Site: brandenburg
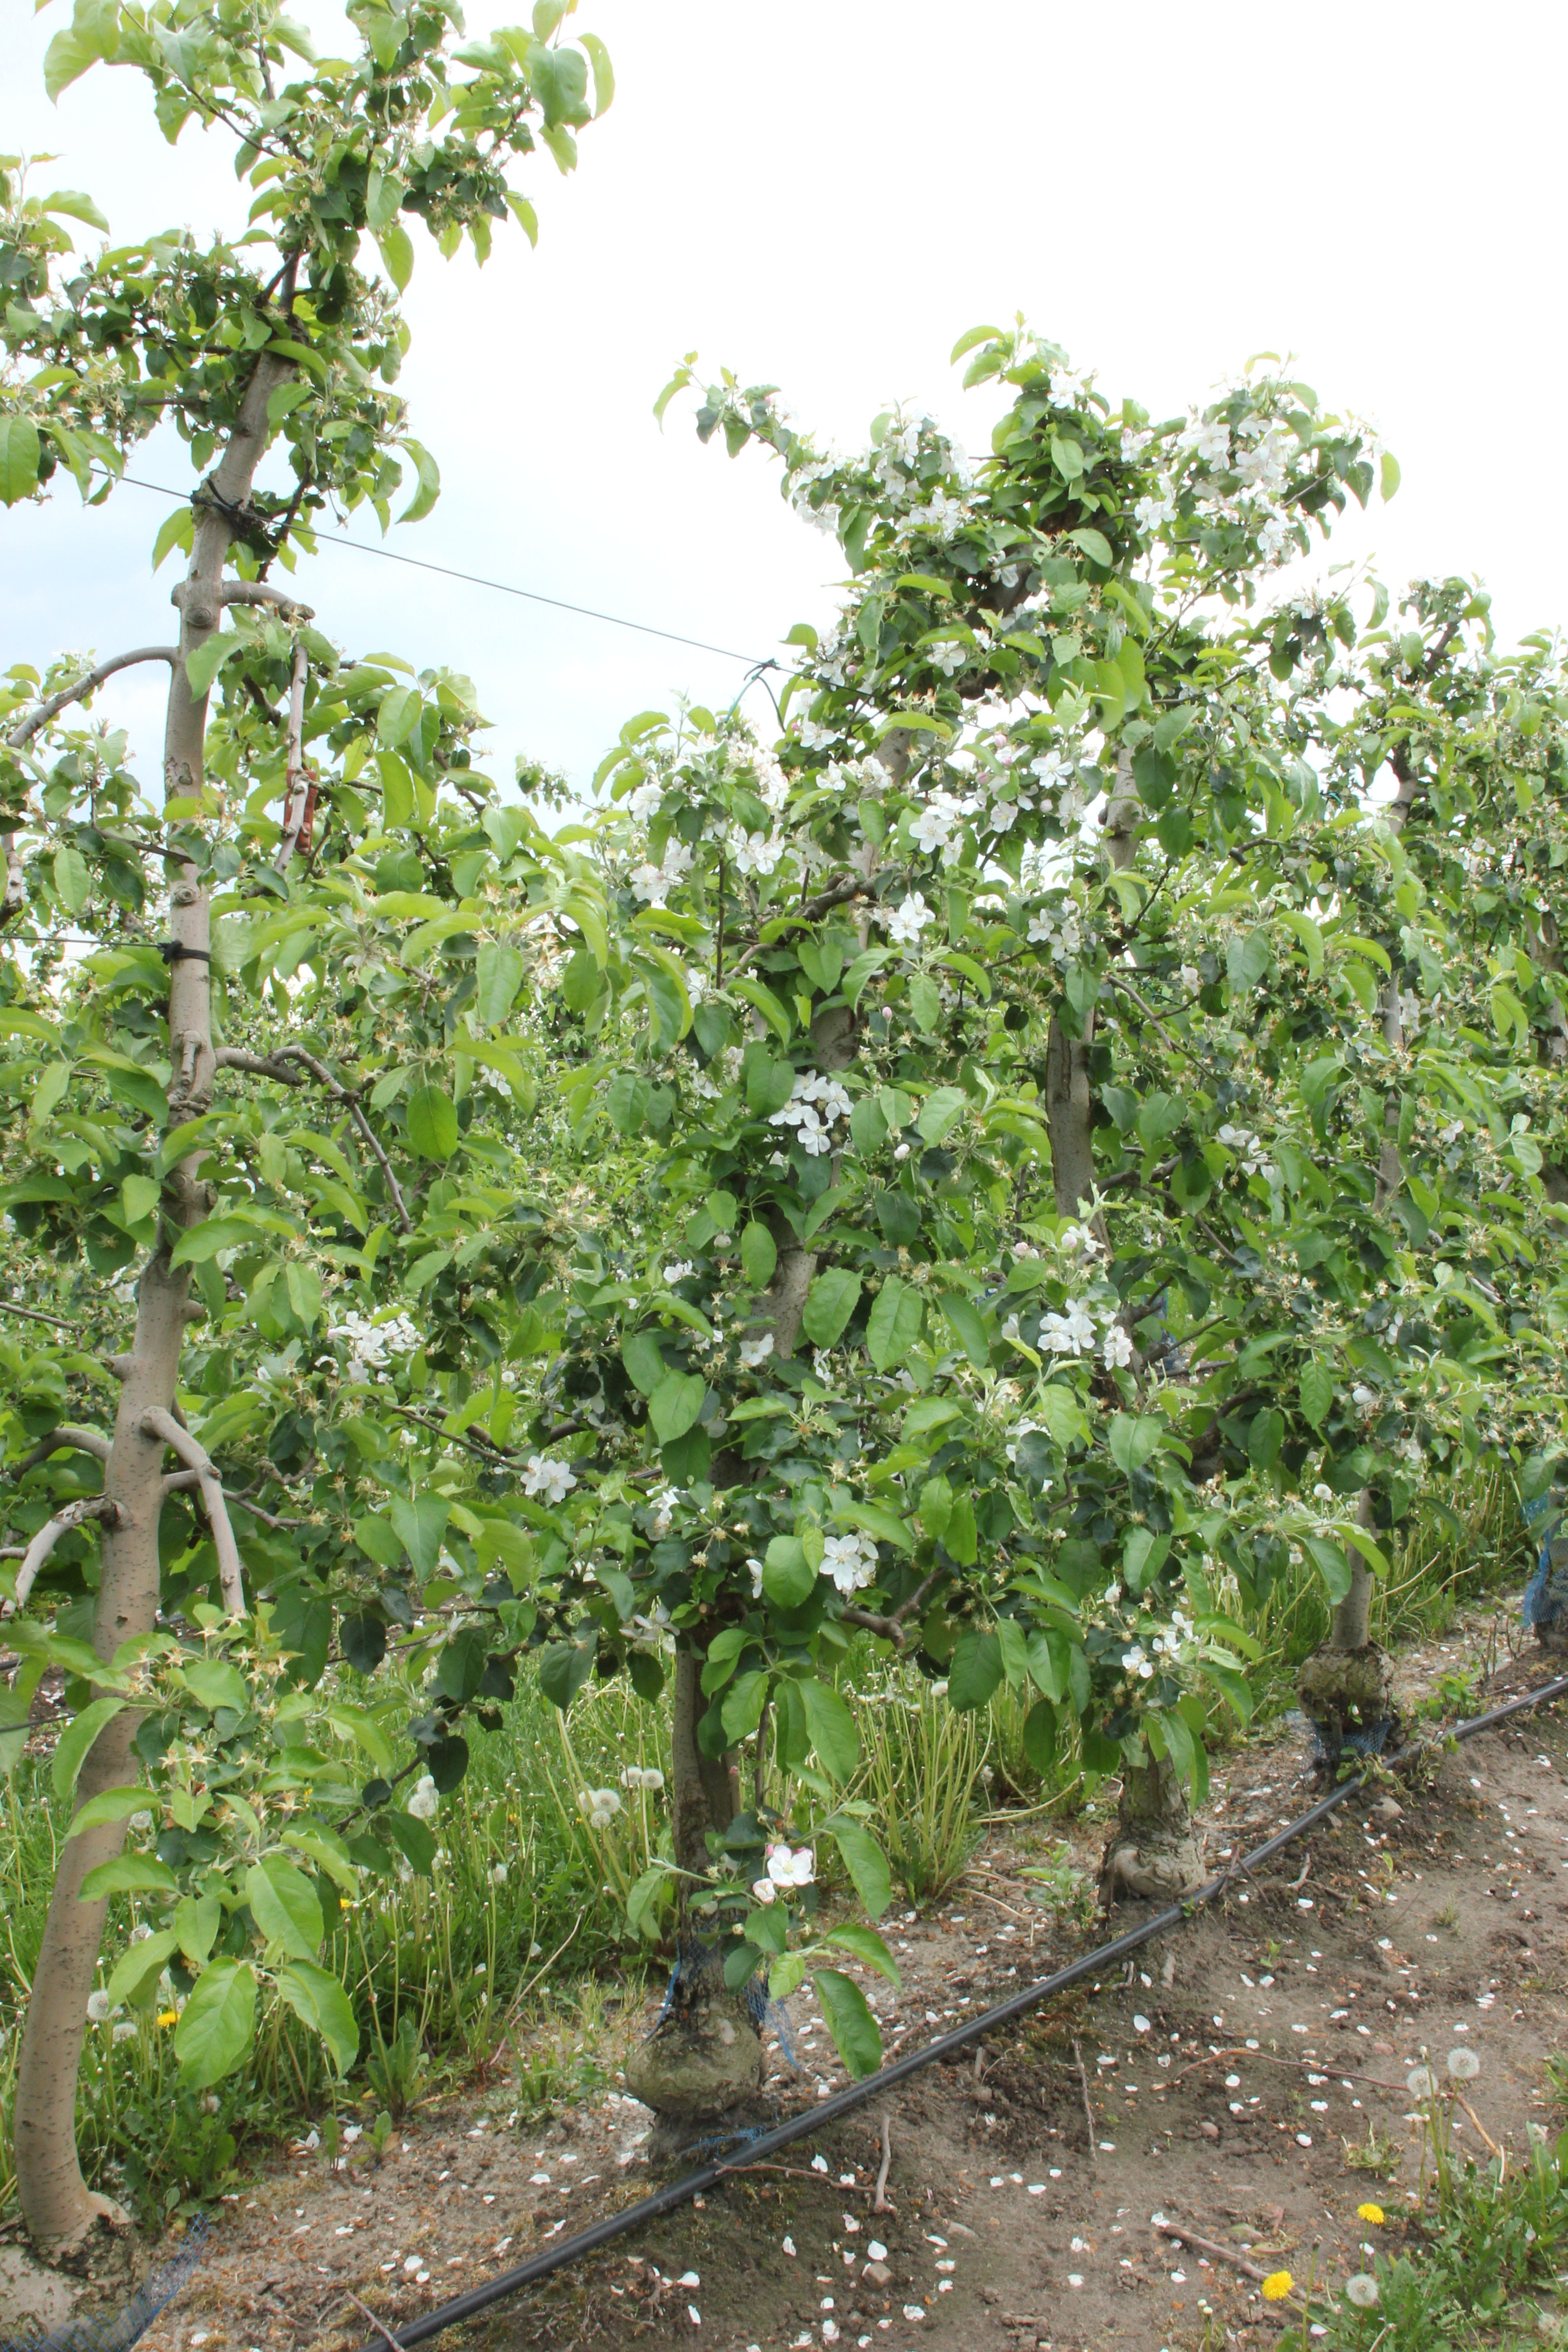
Growth stage (BBCH 67): Flowering